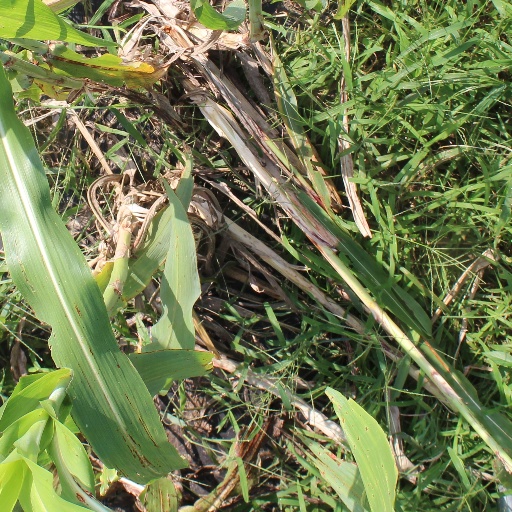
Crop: sorghum